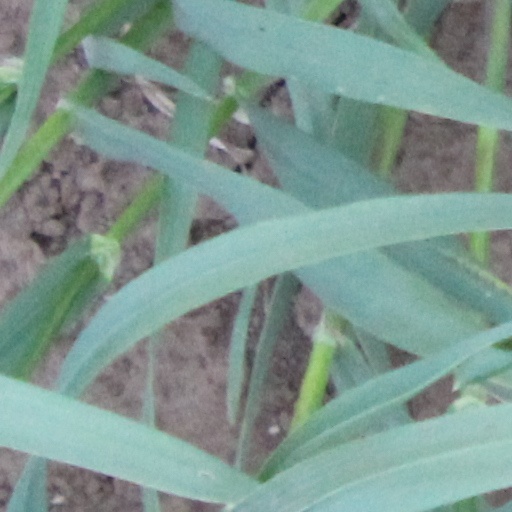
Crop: wheat